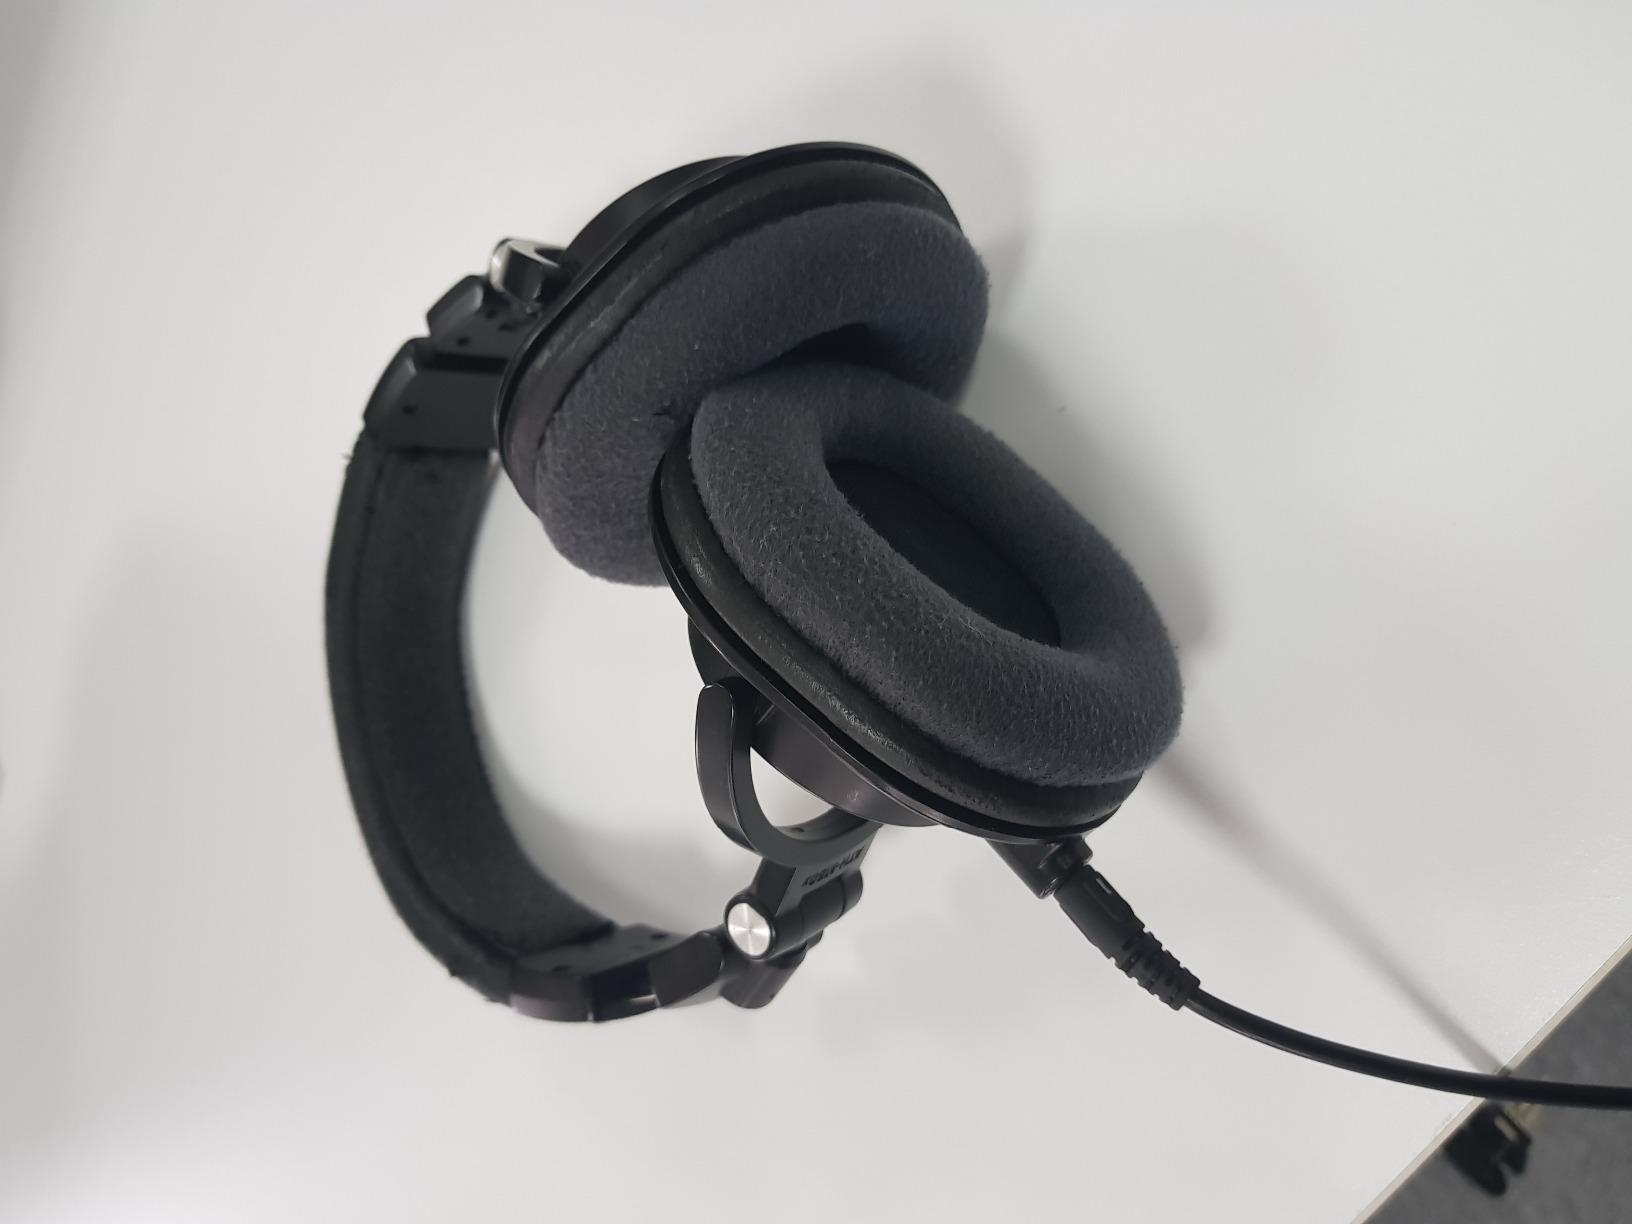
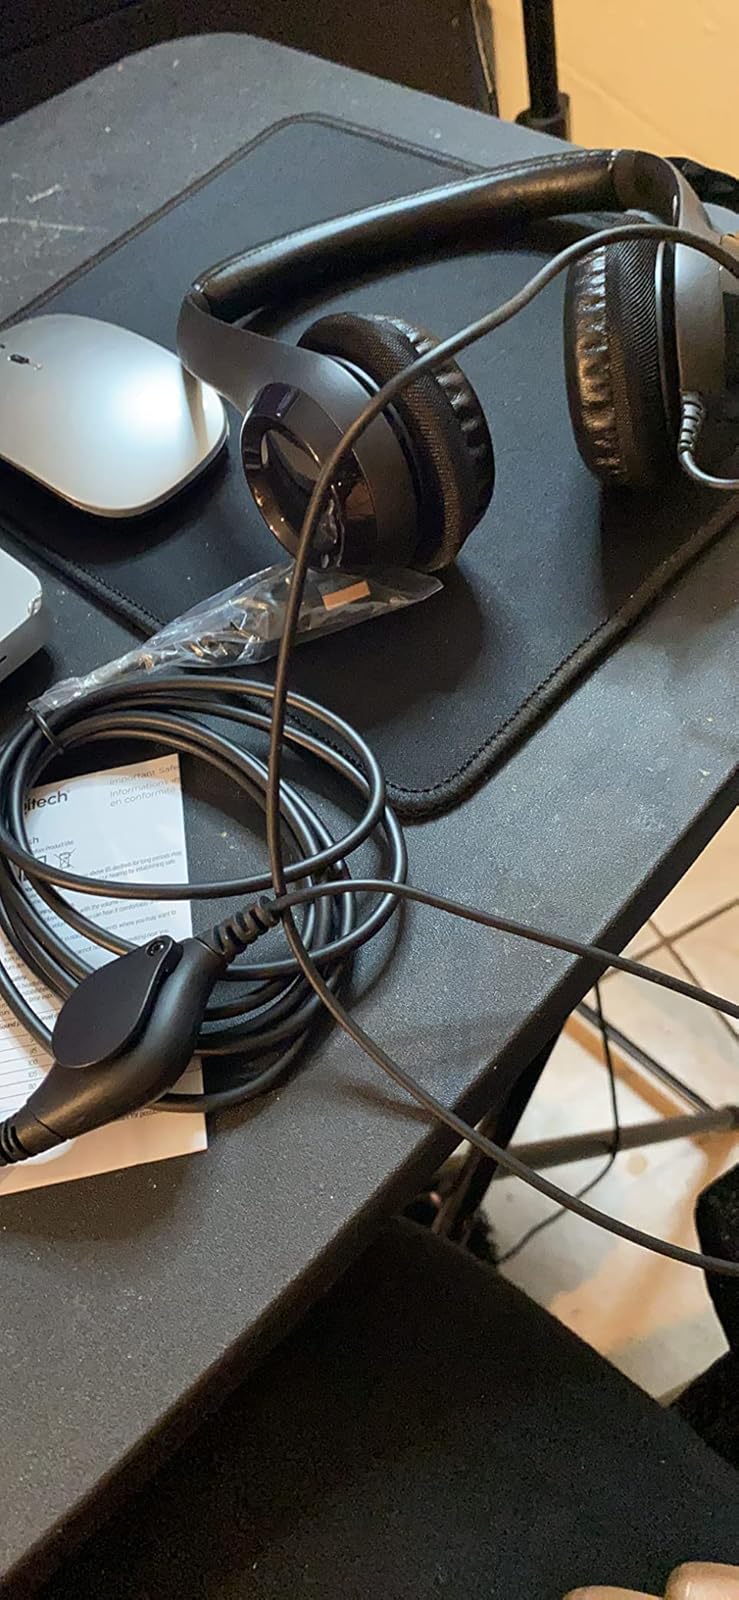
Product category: headphones
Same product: no